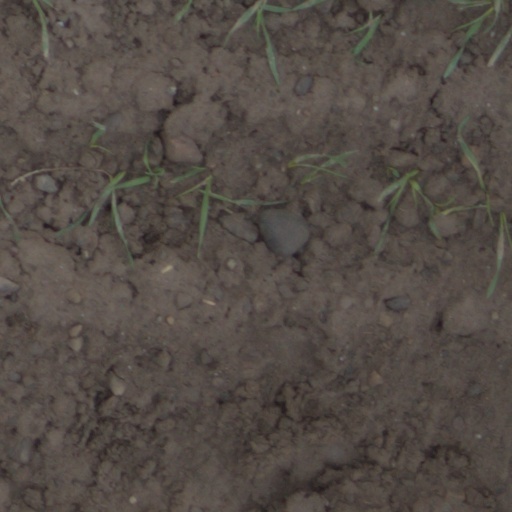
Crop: wheat